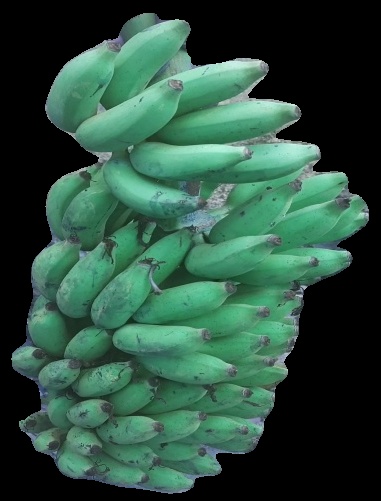
Variety: elakki-bale
Grade: grade2